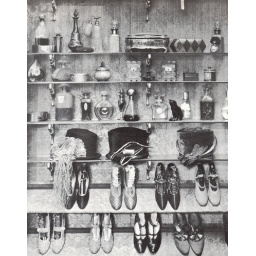
Perfumes, shoes and hats used in "The Golden Bed", 1925